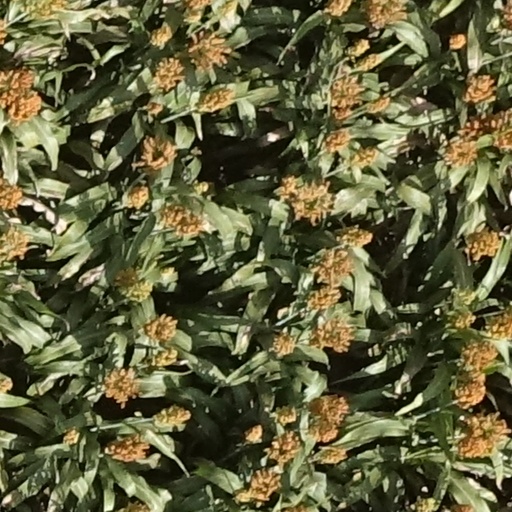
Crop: sorghum